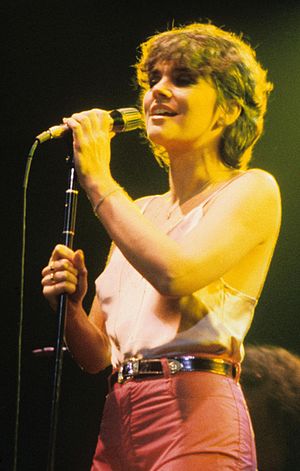
Navne i Rock and Roll Hall of Fame / Udøvende kunstnere
Ronstadt optræder i New Haven, Connecticut ved et WPLR show, New Haven Veterans Memorial Coliseum, 16. august 1978
Navne i Rock and Roll Hall of Fame er en oversigt over de navne, der er optaget i Rock and Roll Hall of Fame i USA. Listen er ikke komplet, se den på Rock and Roll Hall of Fames liste over de optagne navne.